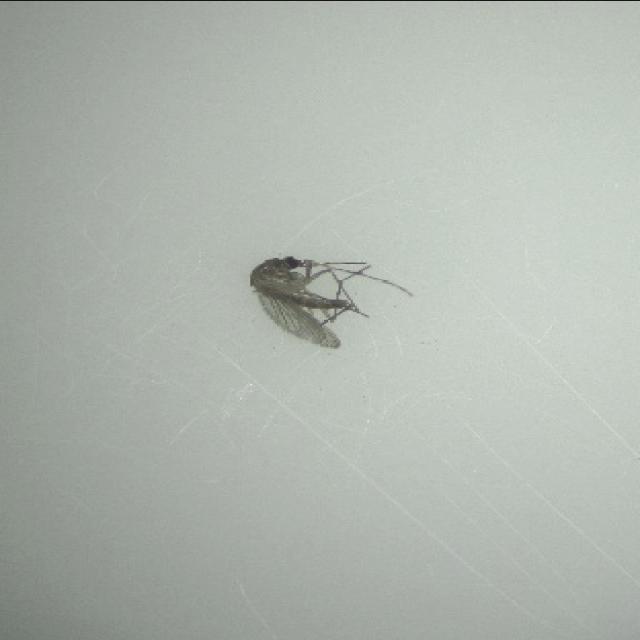
Species: culex_tritaeniorhynchus